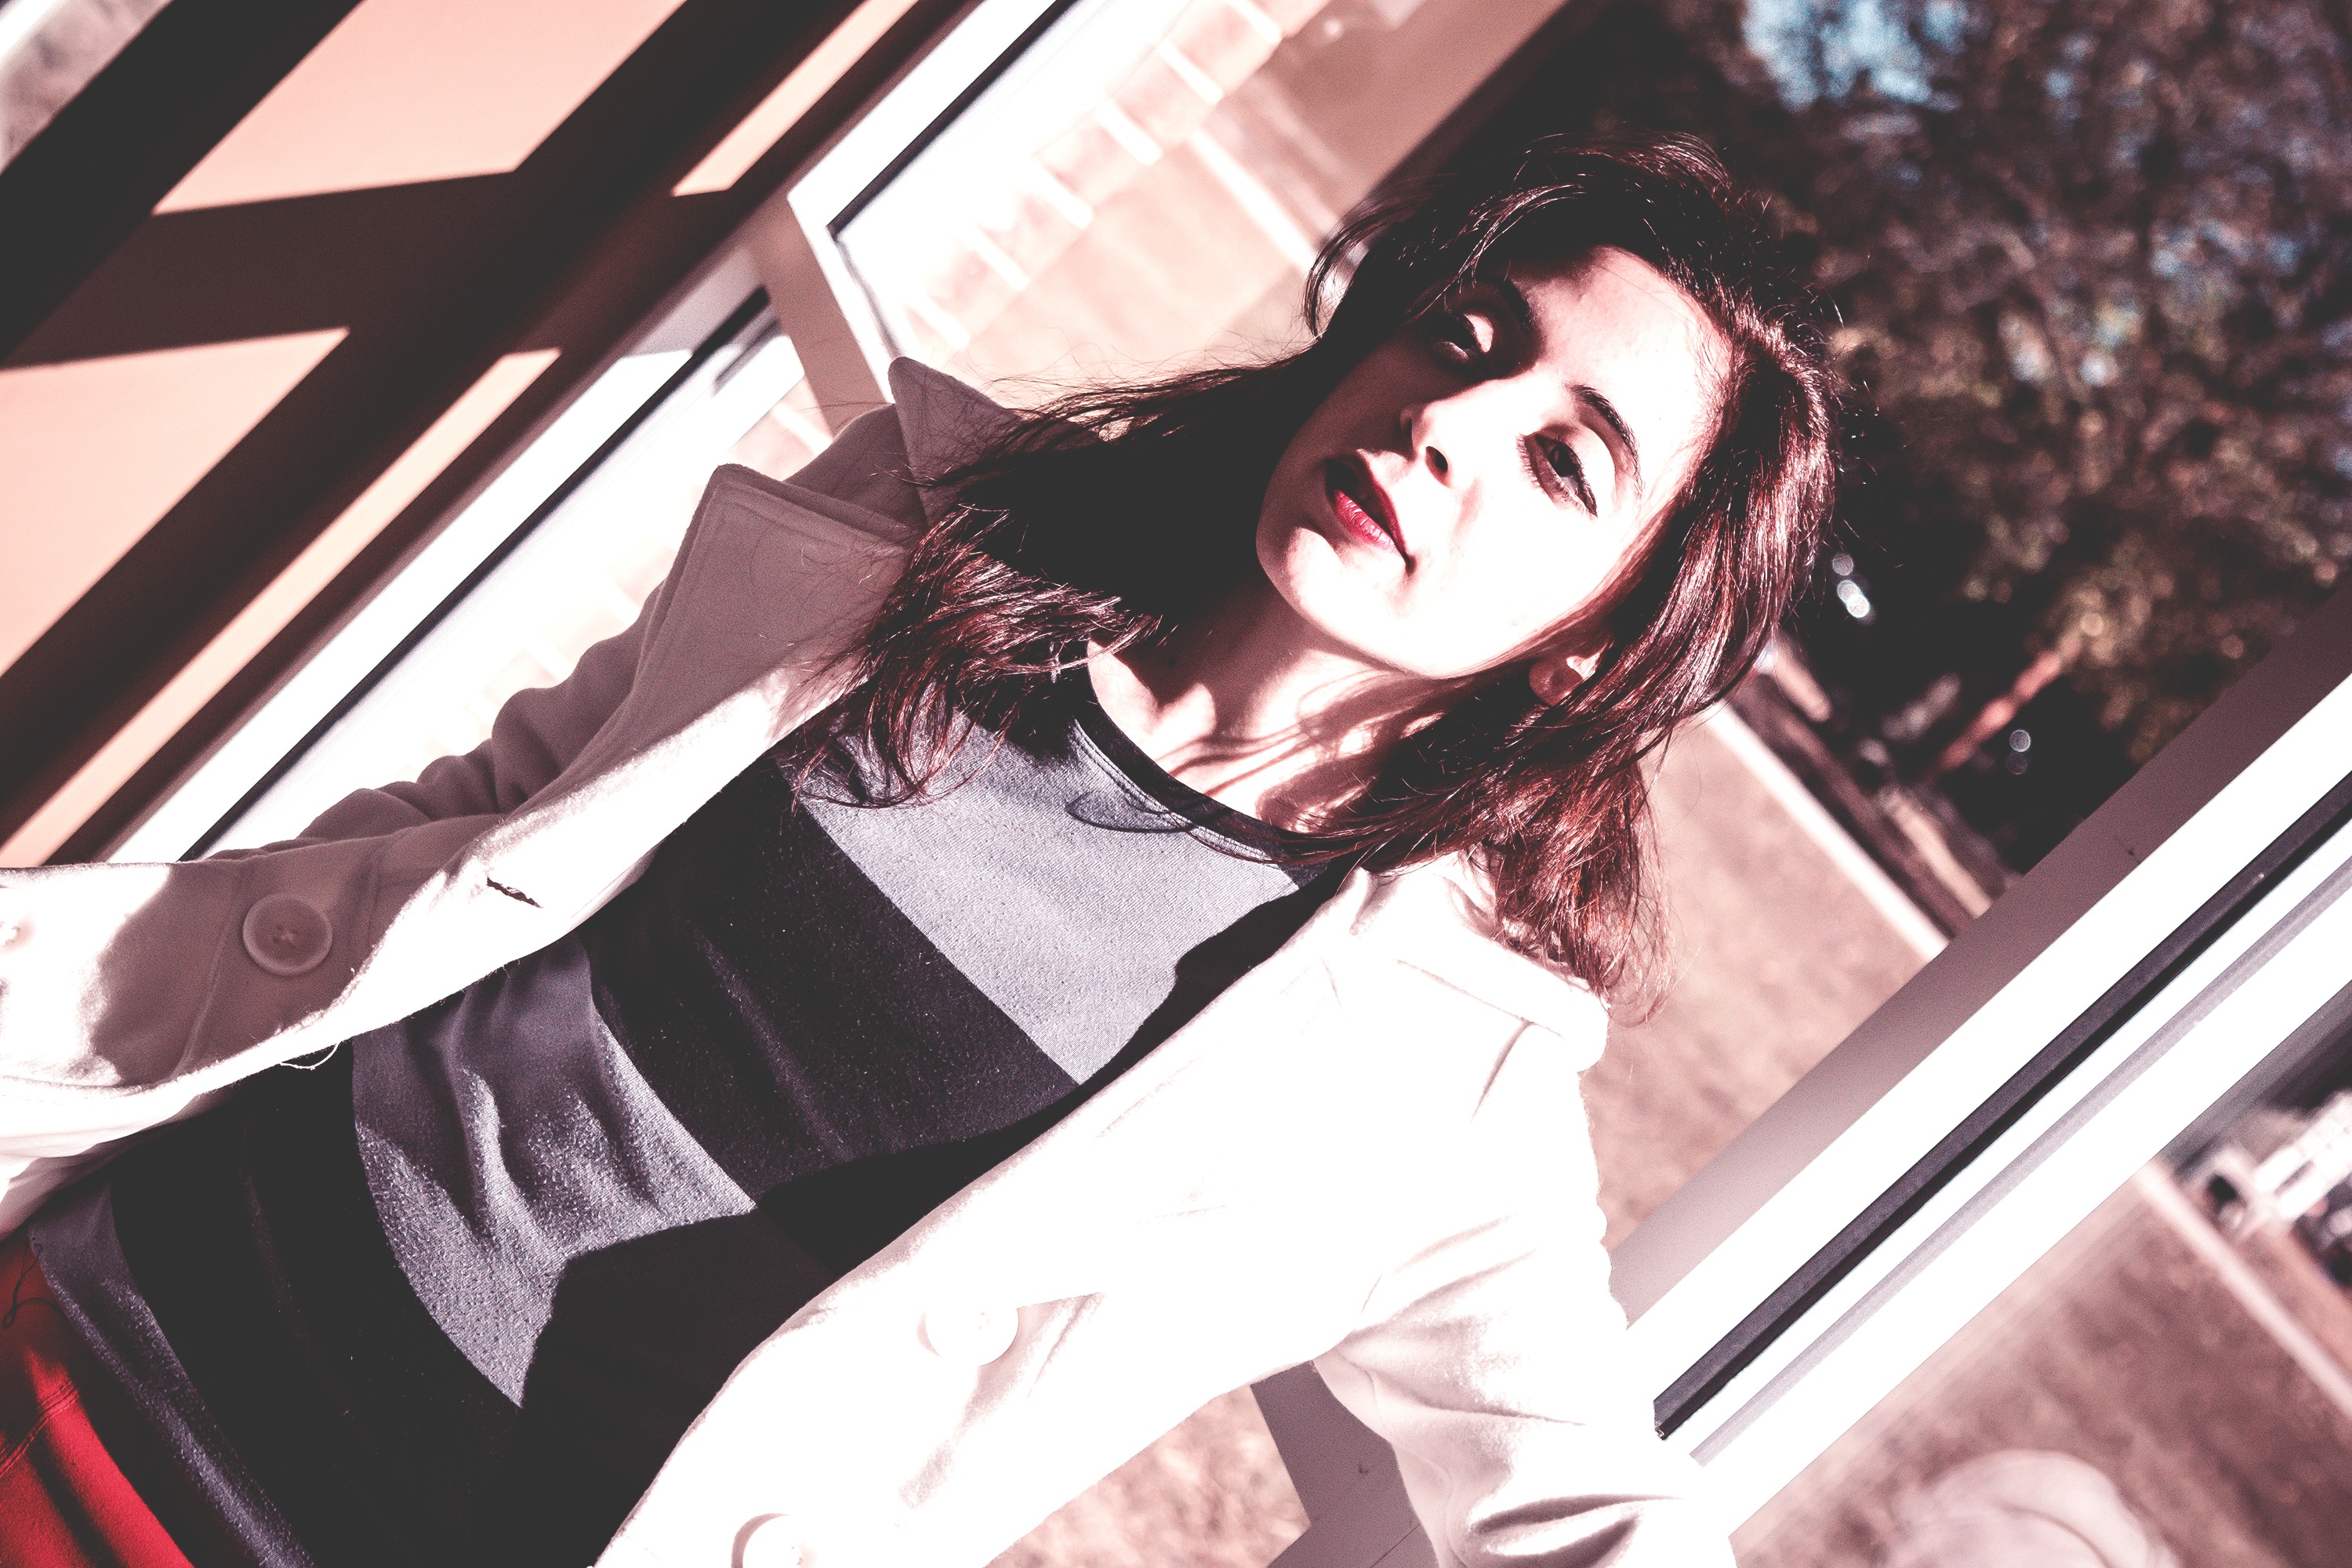
clothing, lady, costume, anime, mangaka